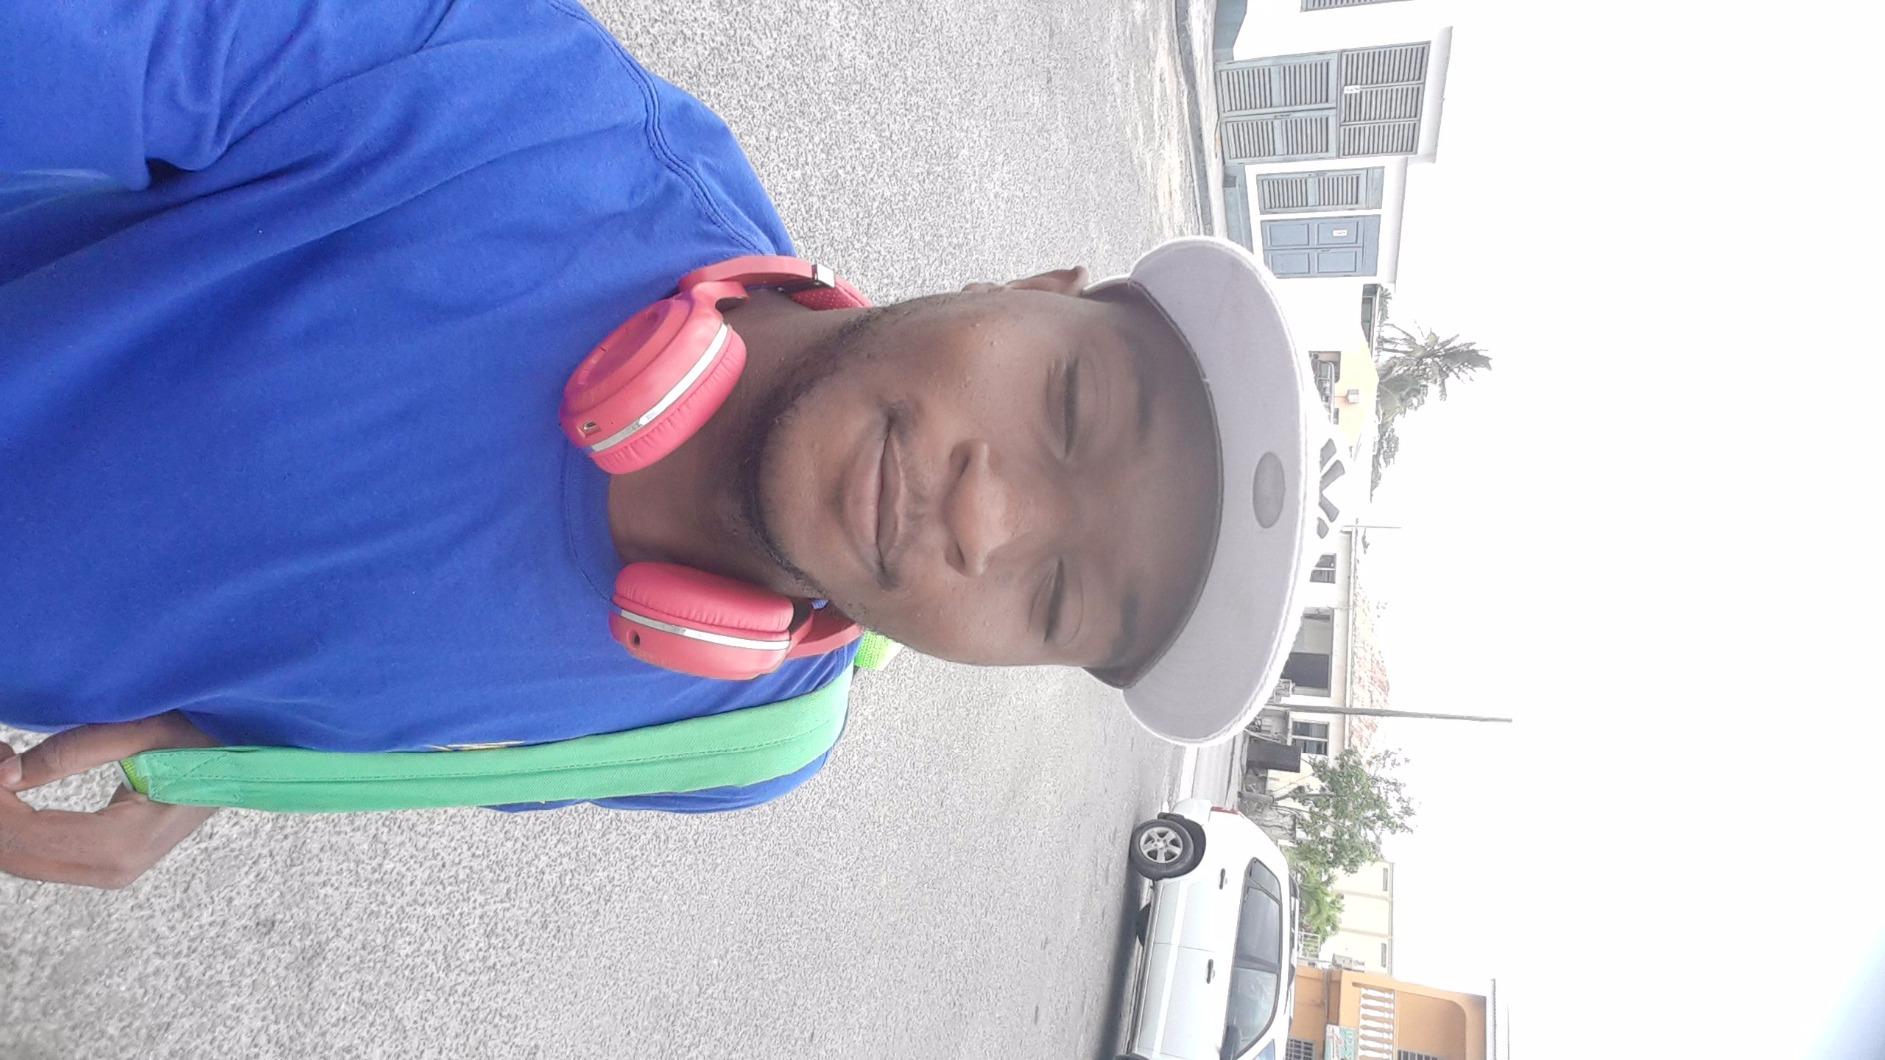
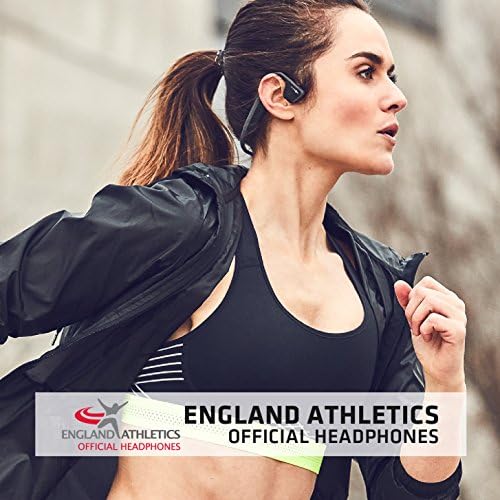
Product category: headphones
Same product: no